Red Bull Racing

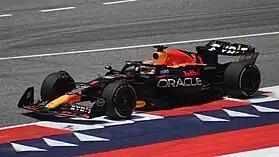
Max Verstappen at the 2023 Austrian Grand Prix

In October 2020, engine manufacturer Honda announced it would end its full-works participation in Formula One at the end of the 2021 season. Verstappen was contracted to continue racing for the team with experienced Mexican Sergio Pérez becoming his teammate as Albon took the reserve driver role. Verstappen took pole position at the season-opening Bahrain Grand Prix. Verstappen was later out-qualified by Sergio Pérez at the 2021 Emilia Romagna Grand Prix, but went on to win the race and be just one point behind Lewis Hamilton in the Drivers' Championship standings. At the Monaco Grand Prix, Red Bull Racing took the lead of the Constructors' Championship for the first time since the 2013 Brazilian Grand Prix as a result of another Verstappen win and a poor result for Mercedes. Verstappen also took the lead in the championship for the first time in his career after the race. In the Azerbaijan Grand Prix Verstappen led the majority of the race and looked set to win before a late-race tyre blowout. Pérez won the race. Verstappen then took pole and won the next three races while Pérez took one more podium in France to grow Red Bull's championship lead.